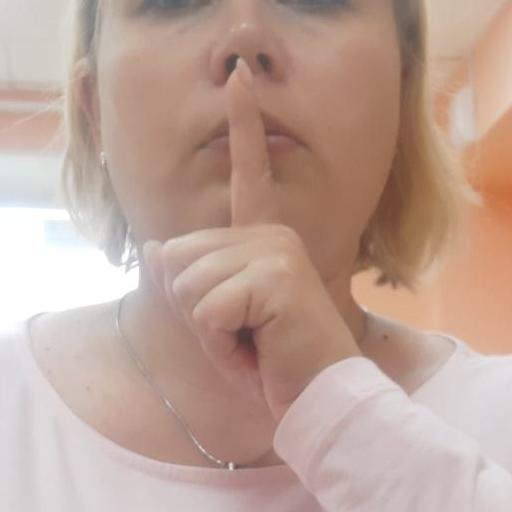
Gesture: mute